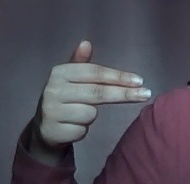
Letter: ghain